Battle of Dijon (1870)

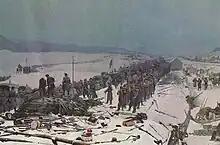
Bourbaki's army laying down its arms in Switzerland.

In the meantime, the situation was coming to a head. The army of Paris failed in its efforts, while the retreat of Bourbaki towards Besançon was interrupted by the Germans of General Edwin von Manteuffel and pushed towards the Swiss border, mainly at Verrières-de-Joux on January 31. The 84,000 men still in arms out of the 150,000 parties were disarmed and interned in the Confederation by the Verrières Convention.